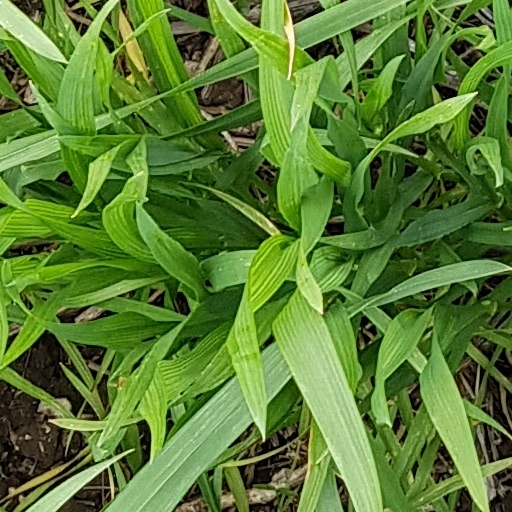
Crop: wheat